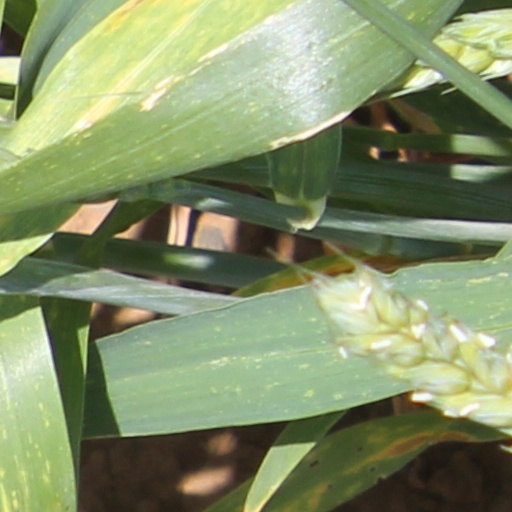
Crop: wheat